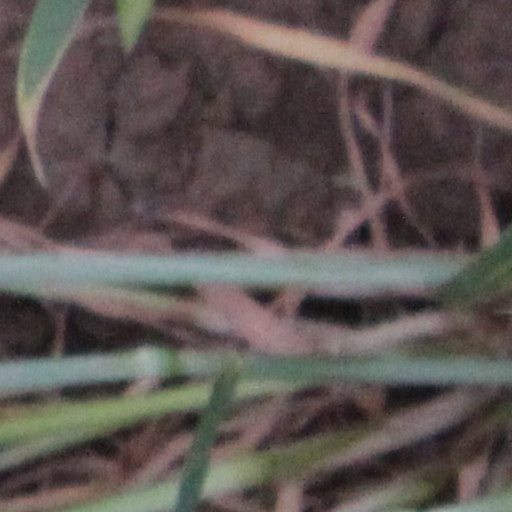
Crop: wheat